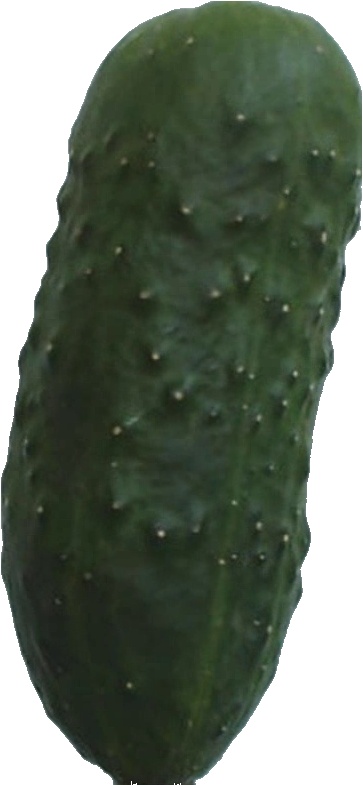
Label: cucumber_1